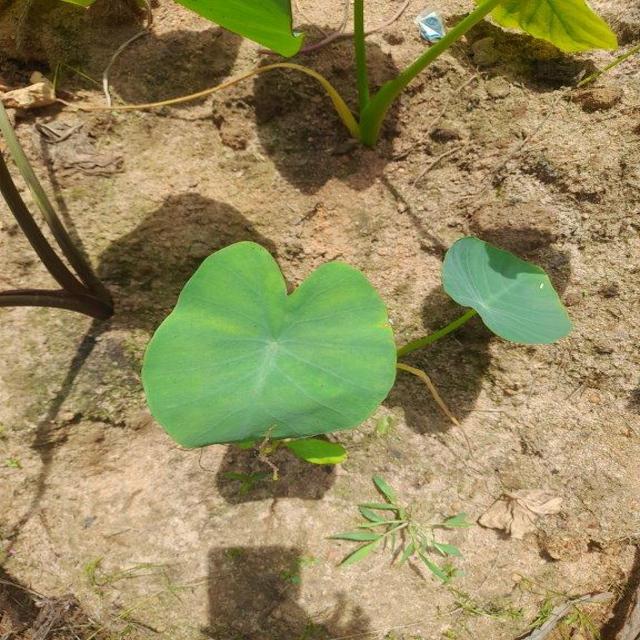
Label: Healthy